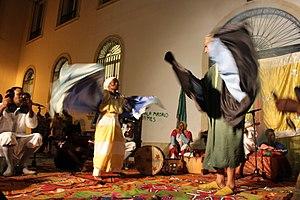
Le stambali ou stambeli est un rite de possession musico-thérapeutique implanté dans certaines régions de Tunisie par des populations venues d'Afrique subsaharienne. Il mêle musique, danses et chants durant lequel certains participants entrent en transe et incarnent des entités surnaturelles. Le terme désigne plus généralement la série de pratiques, dont le stambali constitue la dernière étape, à vocation curative ou de conjuration du mauvais œil. Il regroupe des éléments d'origine africaine et maghrébine.